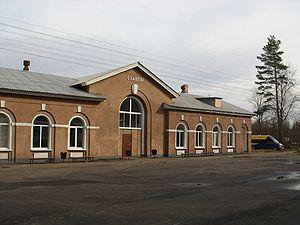
Slantsy est une ville de l'oblast de Léningrad, en Russie, et le centre administratif du raïon de Slantsy. Sa population s'élève à 33 249 habitants en 2013.